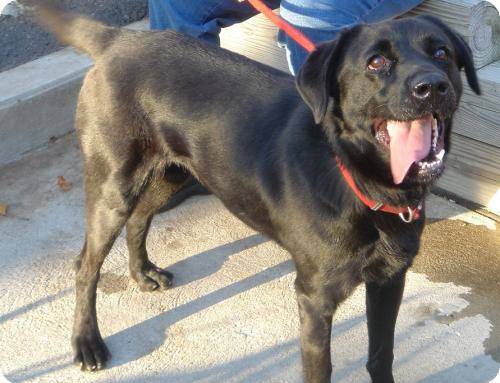
Label: dog